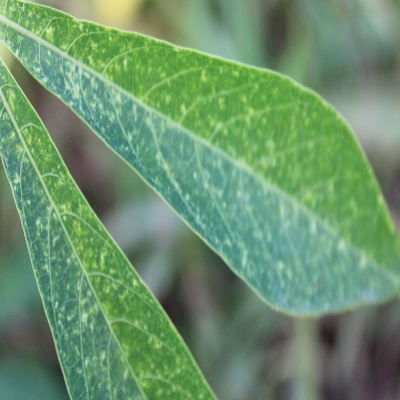
Crop: Cassava
Condition: green mite